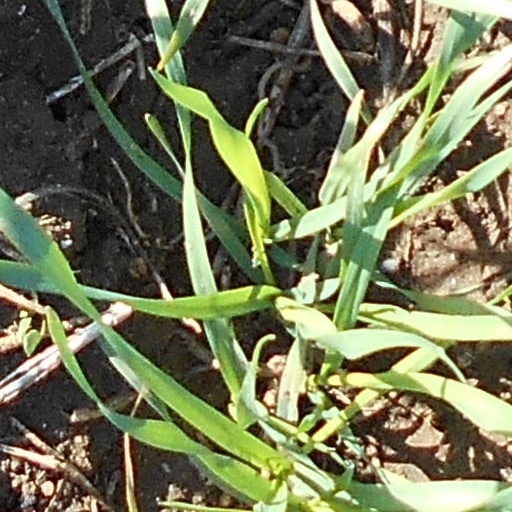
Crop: wheat